Subantarctic

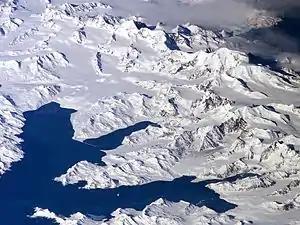
Satellite image of central South Georgia: Harker Glacier, Cumberland Bay, Thatcher Peninsula, Allardyce Range, Mount Paget.

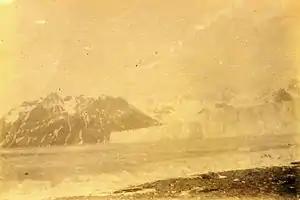
Neumayer Glacier, Cumberland West Bay, South Georgia, circa 1882–1883.

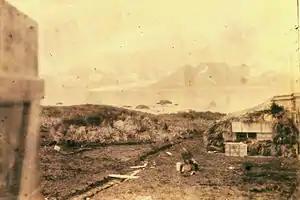
Neumayer Glacier, Cumberland West Bay, South Georgia, circa 1882–1883.

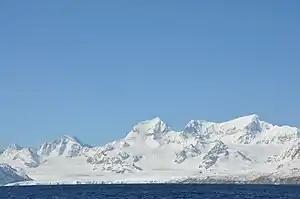
Nordenskjold Glacier, Cumberland Bay, South Georgia.

Together, the Subantarctic Mode Water (SAMW) and Antarctic Intermediate Water (AAIW) act as a carbon sink, absorbing atmospheric carbon dioxide and storing it in solution. If the SAMW temperature increases as a result of climate change, the SAMW will have less capacity to store dissolved carbon dioxide. Research using a computerized climate system model suggests that if atmospheric carbon dioxide concentration were to increase to 860 ppm by the year 2100 (roughly double today's concentration), the SAMW will decrease in density and salinity. The resulting reductions in the subduction and transport capacity of SAMW and AAIW water masses could potentially decrease the absorption and storage of CO in the Southern Ocean.